Richmond Bridge (Tasmania)

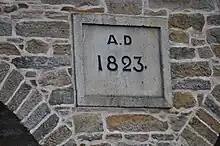
The stone set in the bridge showing construction started in 1823.

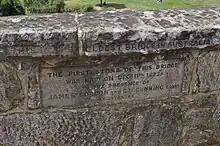
Another historic marker set into the bridge

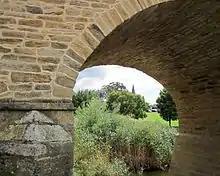
A view through an arch of the bridge

In 1832, an employee of the Richmond Gaol was murdered at Richmond Bridge. George Grover was employed as a gaoler whose duties included flogging the prisoners. He was unpopular due to his ferocity, and he was pushed off the edge of Richmond Bridge after drunkenly falling asleep. No one was convicted of his murder.